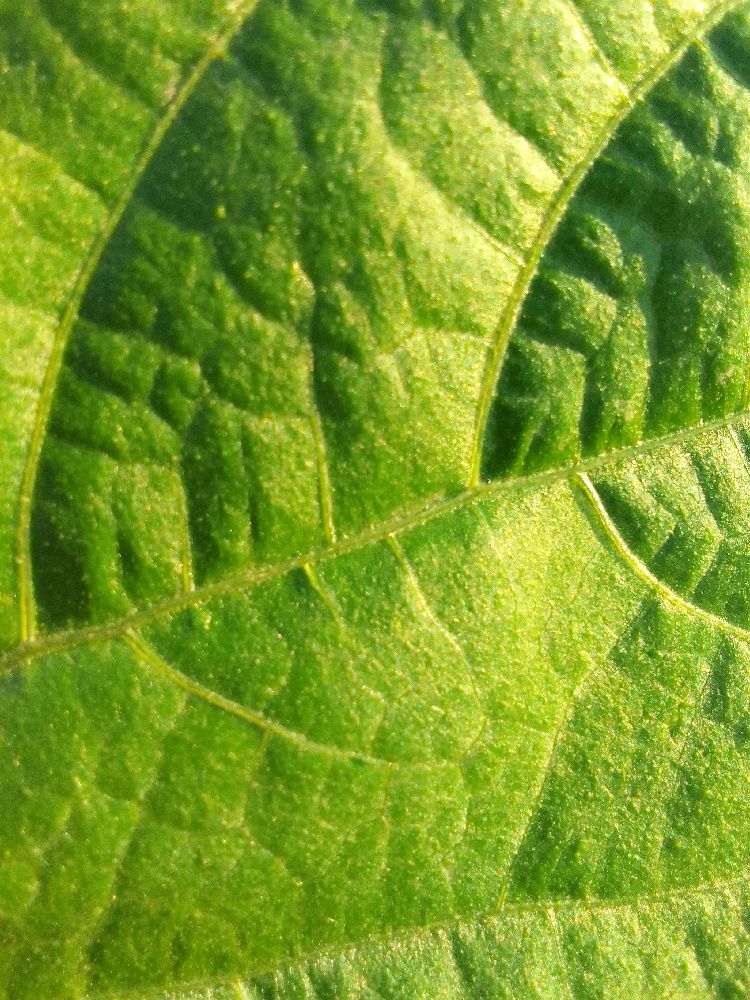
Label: healthy